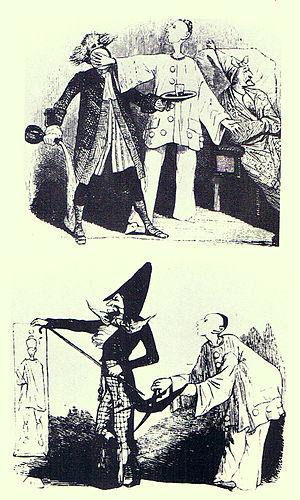
Jean-Gaspard Deburau, ou, à tort, Debureau, est un mime franco-bohémien. Il a joué au théâtre des Funambules du début des années 1820 jusqu'à sa mort. Il a été immortalisé dans le film réaliste poétique de Marcel Carné Les Enfants du paradis, où il est incarné parJean-Louis Barrault dans le rôle de « Baptiste Debureau ».